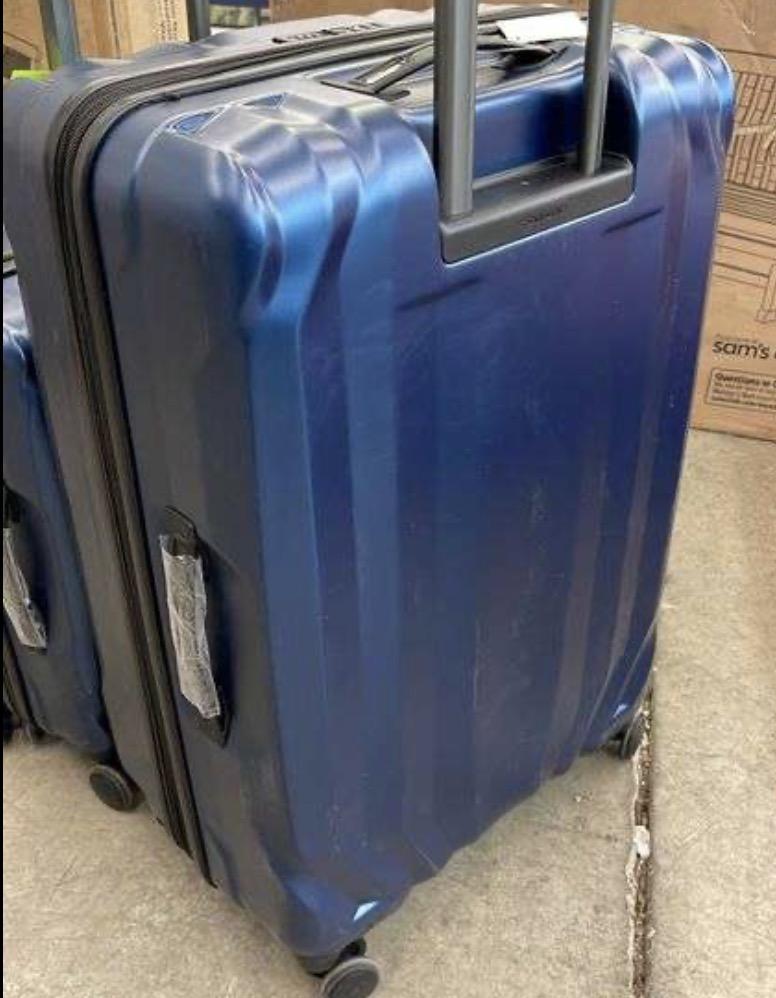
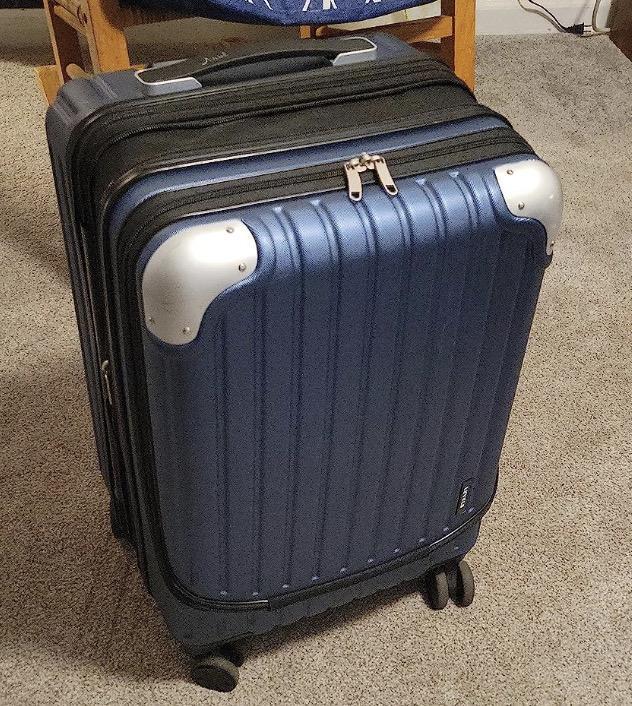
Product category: items_tea
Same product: no